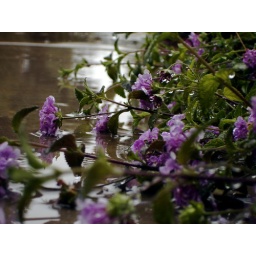
flower bed in rainstorm...